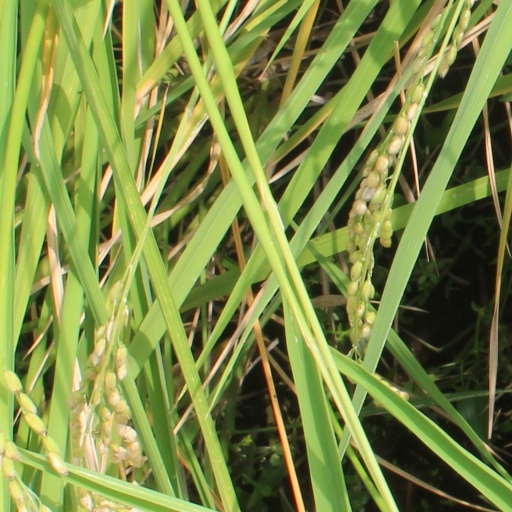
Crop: rice